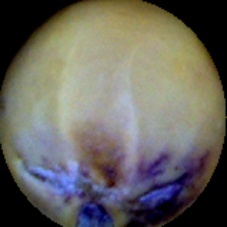
Label: Spotted